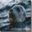
Label: seal